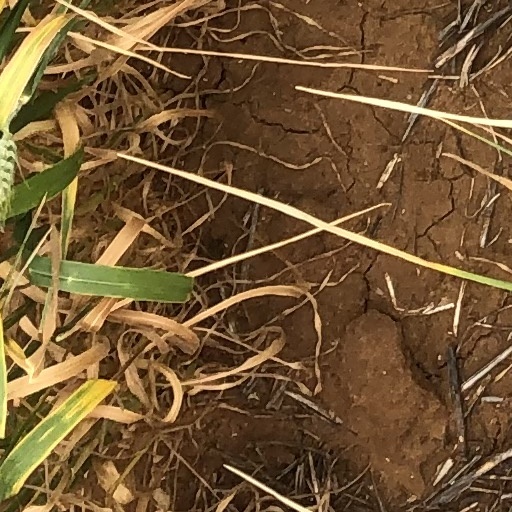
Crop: wheat